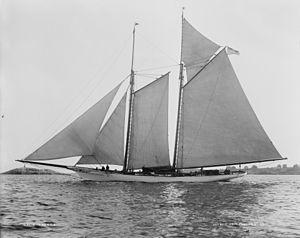
L’America était un yacht de compétition du XIXᵉ siècle qui a été le premier à remporter le trophée de voile international auquel il a donné son nom ; maintenant appelée Coupe de l'America, ce trophée était connu en 1851 comme la One Hundred Guinea Cup du Royal Yacht Squadron, mais a ensuite été rebaptisé en l’honneur du premier yacht victorieux. La goélette a été conçue par George Steers pour une association de membres du New York Yacht Club dirigée par le commodore John Cox Stevens. Cette association comprenait également Edward A. Stevens, George Schuyler, Hamilton Wilkes, et J. Beekman Finley.